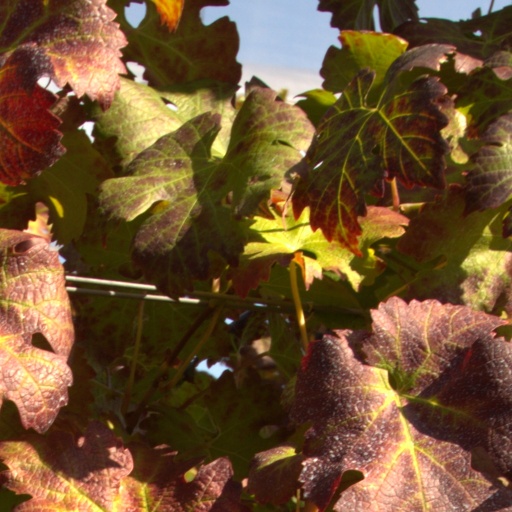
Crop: grape